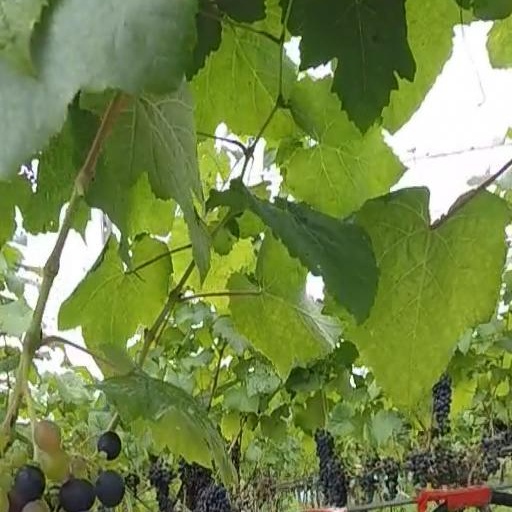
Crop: grape